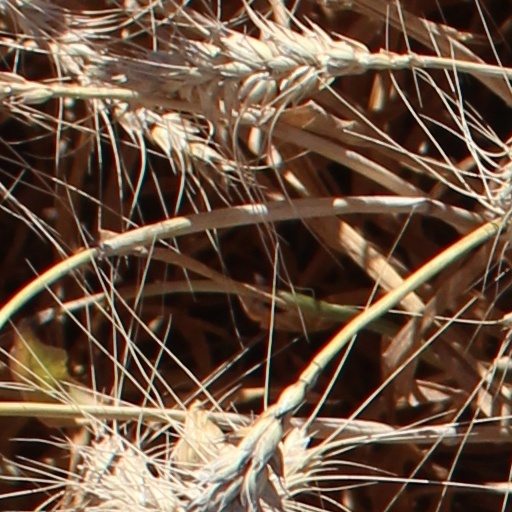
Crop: wheat